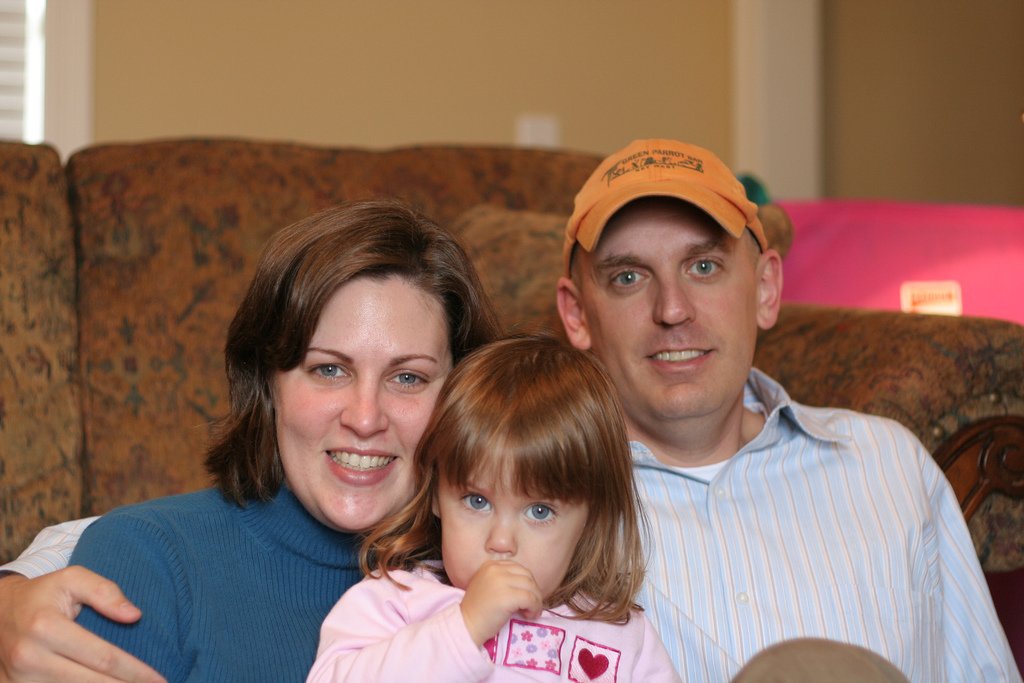
Label: not_food